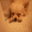
Label: dog